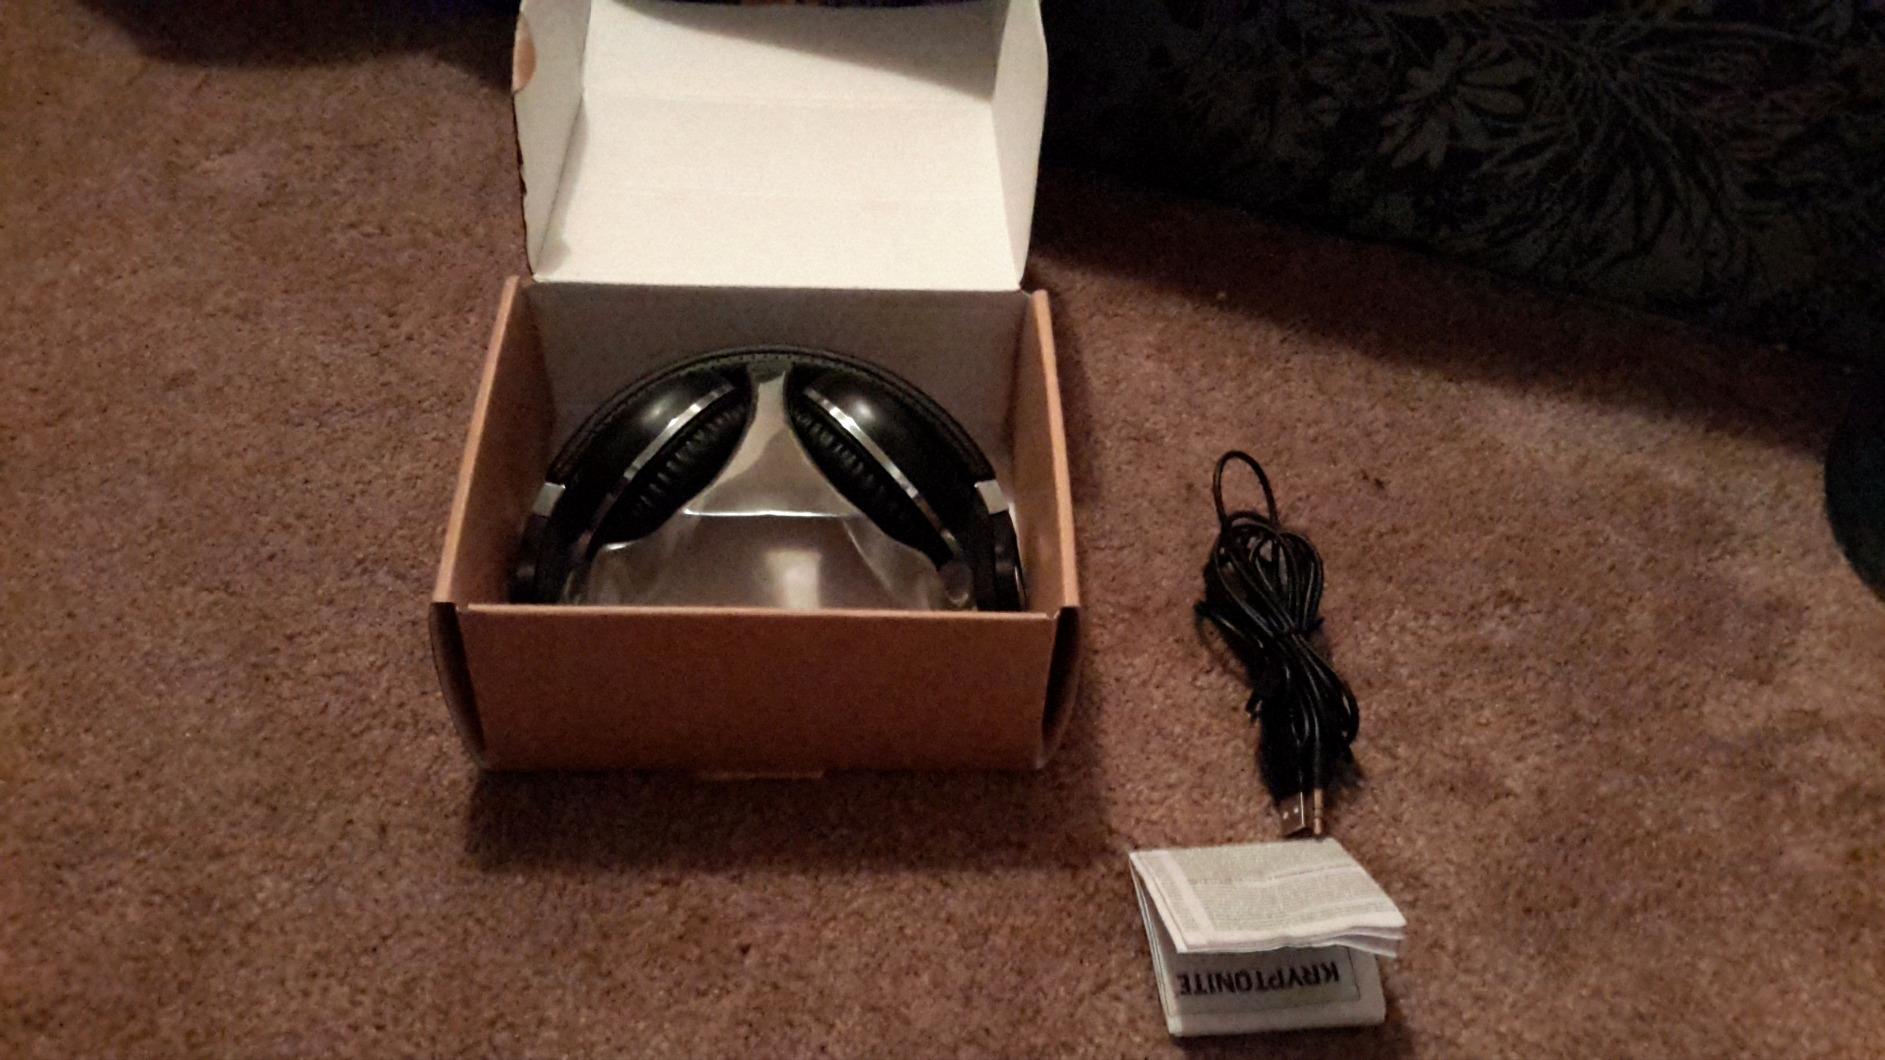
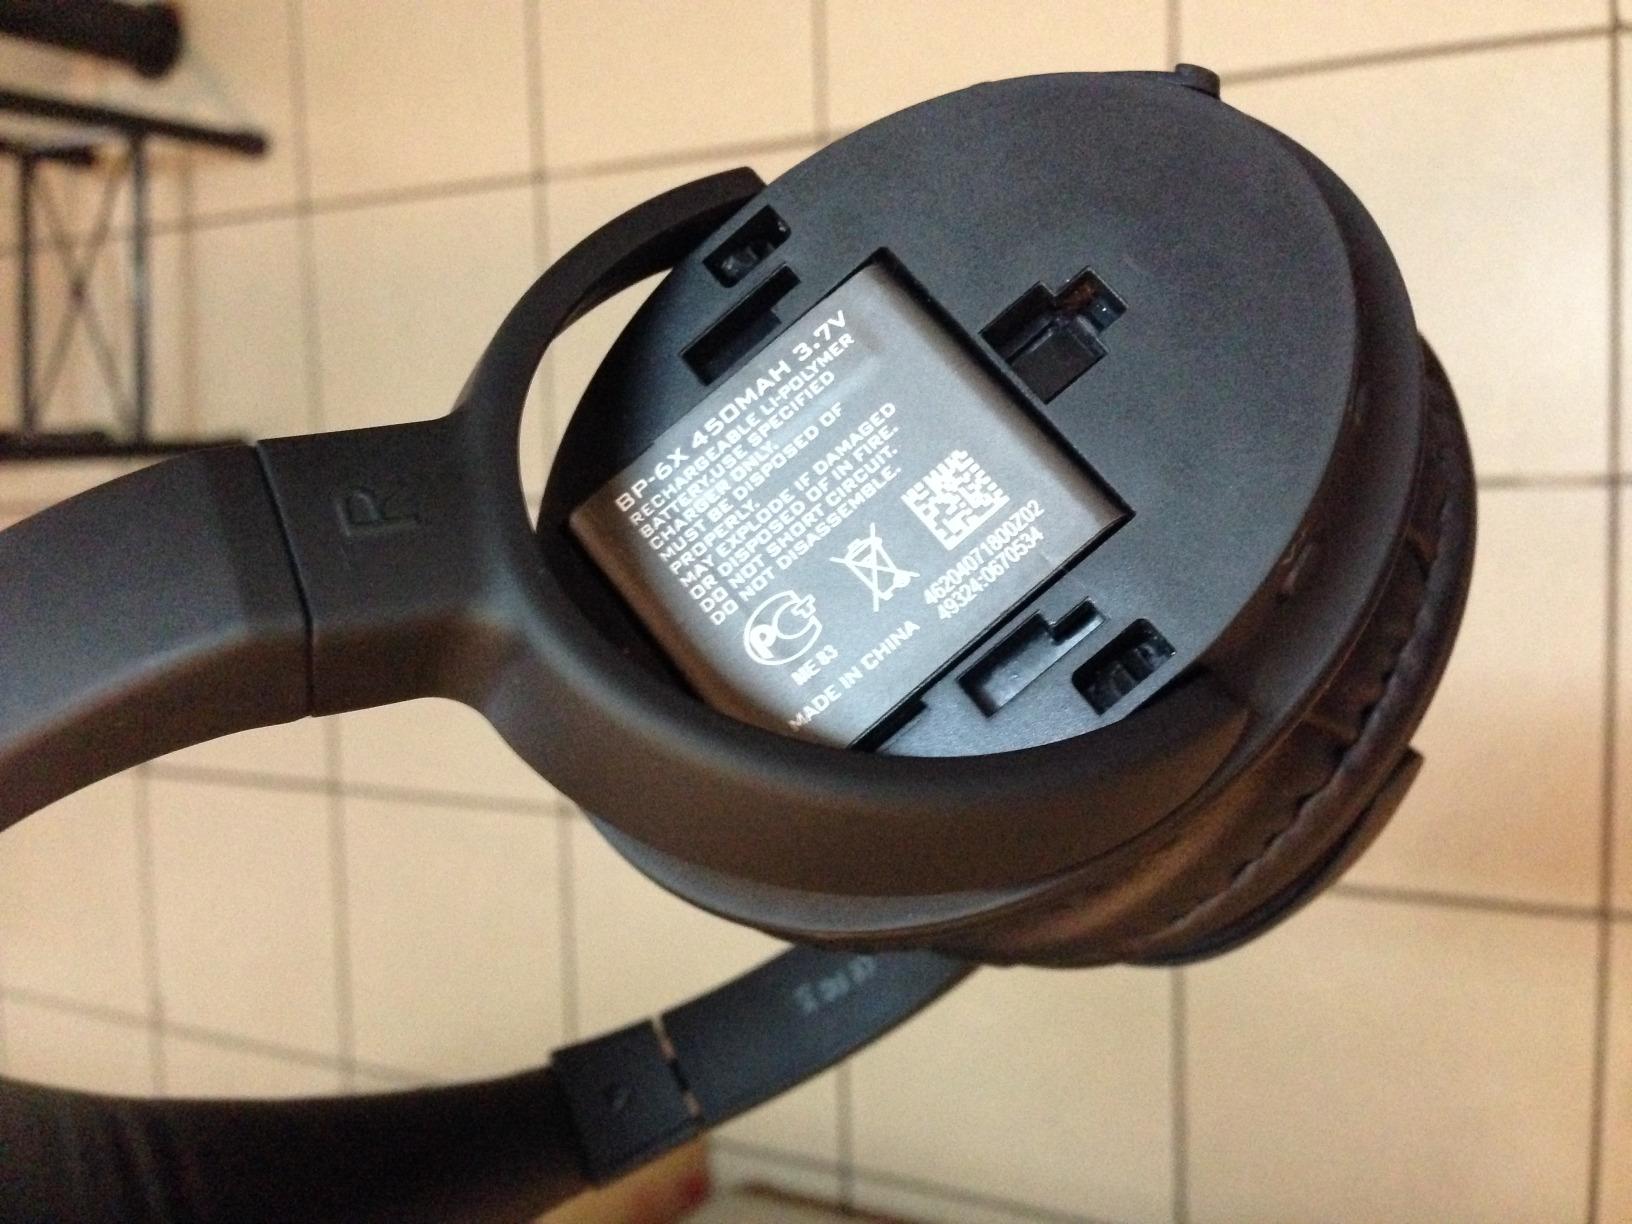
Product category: headphones
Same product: no